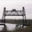
Label: bridge